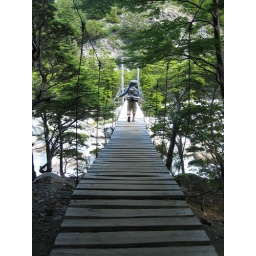
water under the bridge